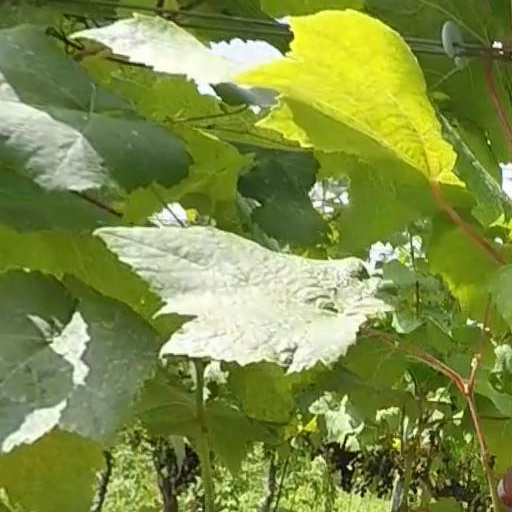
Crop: grape